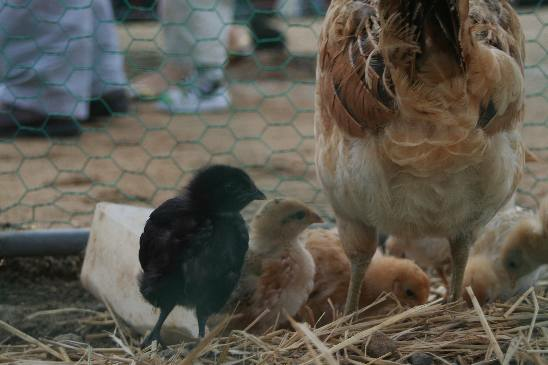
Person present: No